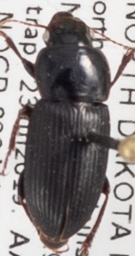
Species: Harpalus somnulentus
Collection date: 2019-07-23
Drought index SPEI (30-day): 1.064
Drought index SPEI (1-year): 1.16
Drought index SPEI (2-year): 1.28